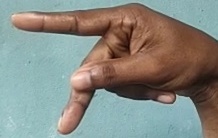
ASL sign: P